Marguerite Young

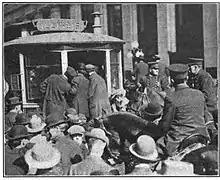

In 1944, Scribners commissioned her to write a new work, ultimately published as the epic novel "Miss MacIntosh, My Darling" (1965). Although she had intended to take just two years, she did not finish her novel until 1963. Young described it as "an exploration of the illusions, hallucinations, errors of judgment in individual lives, the central scene of the novel being an opium addict's paradise." Anaïs Nin, in "The Novel of the Future", calls it "an epic American novel written in a poetic style." "Miss MacIntosh, My Darling" was not well received critically but developed a cult following.